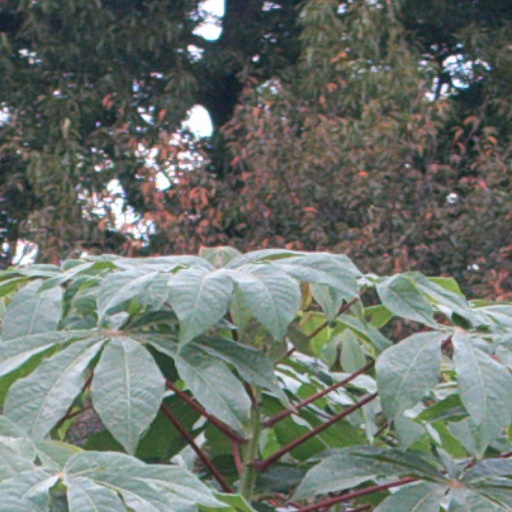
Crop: cassava